Serrières-de-Briord

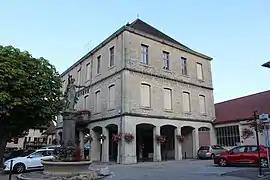
Town hall

Serrières-de-Briord is a commune in the Ain department in eastern France.